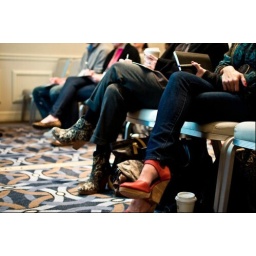
The last day of the conference...there's Brandon in the Rachel Comey animal print booties and me in my favorite Rachel Comey red Avengers.